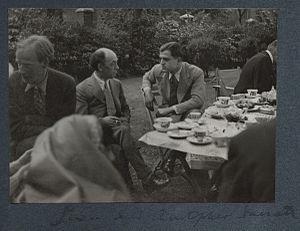
James Stephens est un écrivain irlandais, né à Dublin le 2 février 1882 et mort à Londres le 26 décembre 1950.